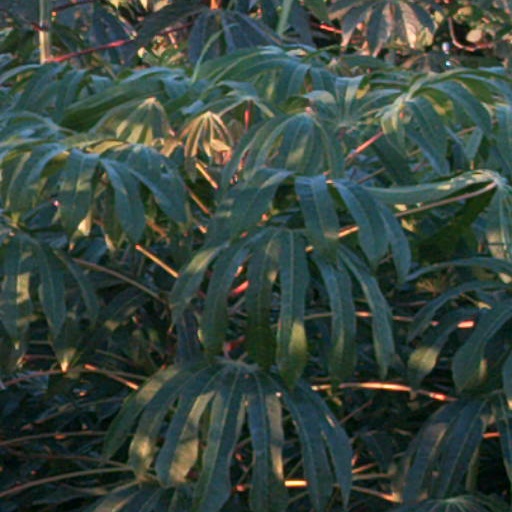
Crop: cassava